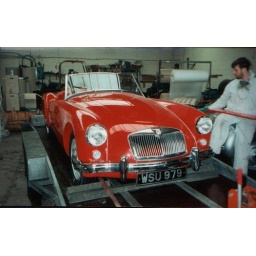
This car got first place for paintwork in an open class, there was 167 cars taking part !